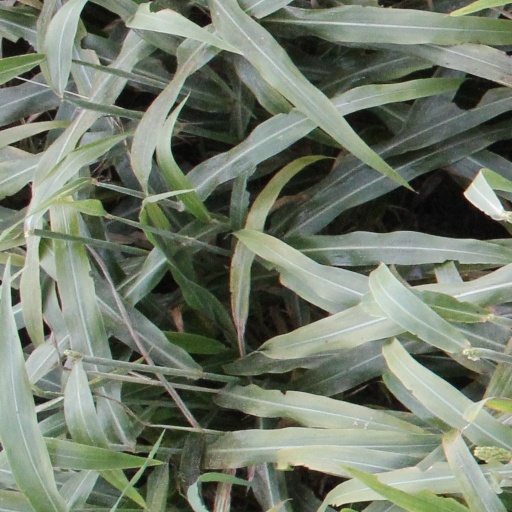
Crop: sorghum